Paul von Plehwe

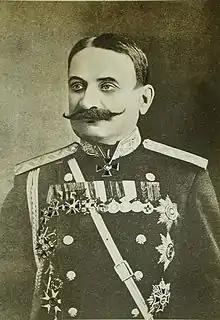

Paul von Plehwe (Pavel Adamovich (von) Pleve) (30 June 1850 – 28 March 1916), more commonly known as Pavel Plehve, was a Russian general of Baltic German descent who distinguished himself as a commander during World War I.